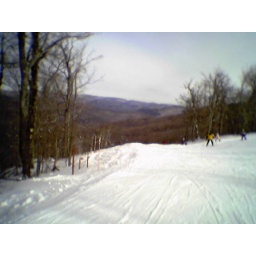
I never realized the Earth was large enough to house those mountains you see in the distance